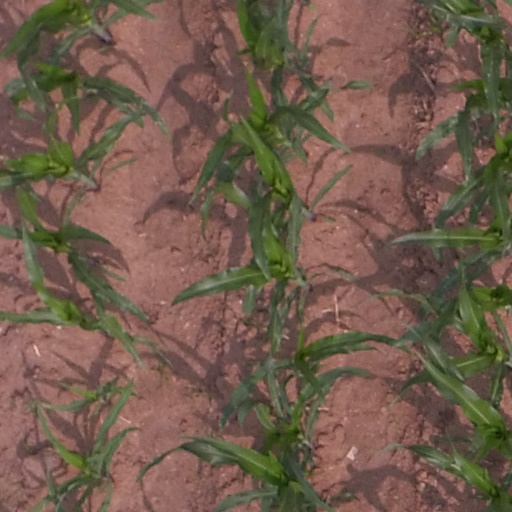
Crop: maize; corn